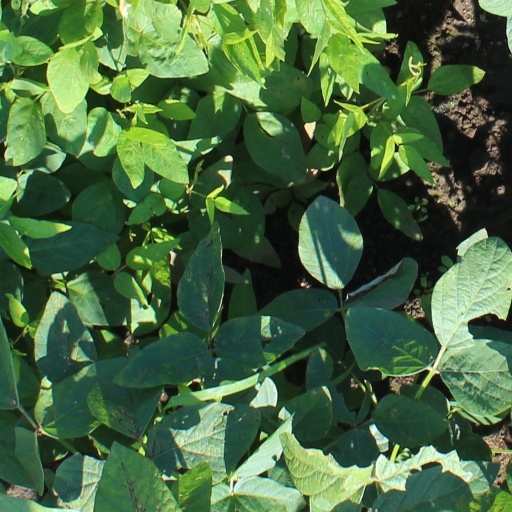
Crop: soybean